Bonnie Maginn

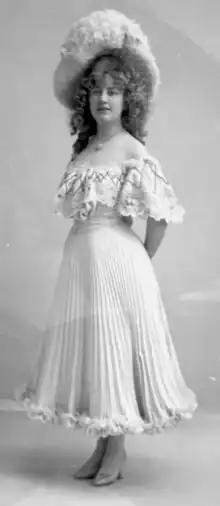
Bonnie Maginn, from the Burr-McIntosh Photograph Collection, New-York Historical Society

Bonnie Maginn (February 10, 1880 – 1964), also known as Bonnie Magin, was an American stage actress, model, singer and dancer, and vaudeville performer.